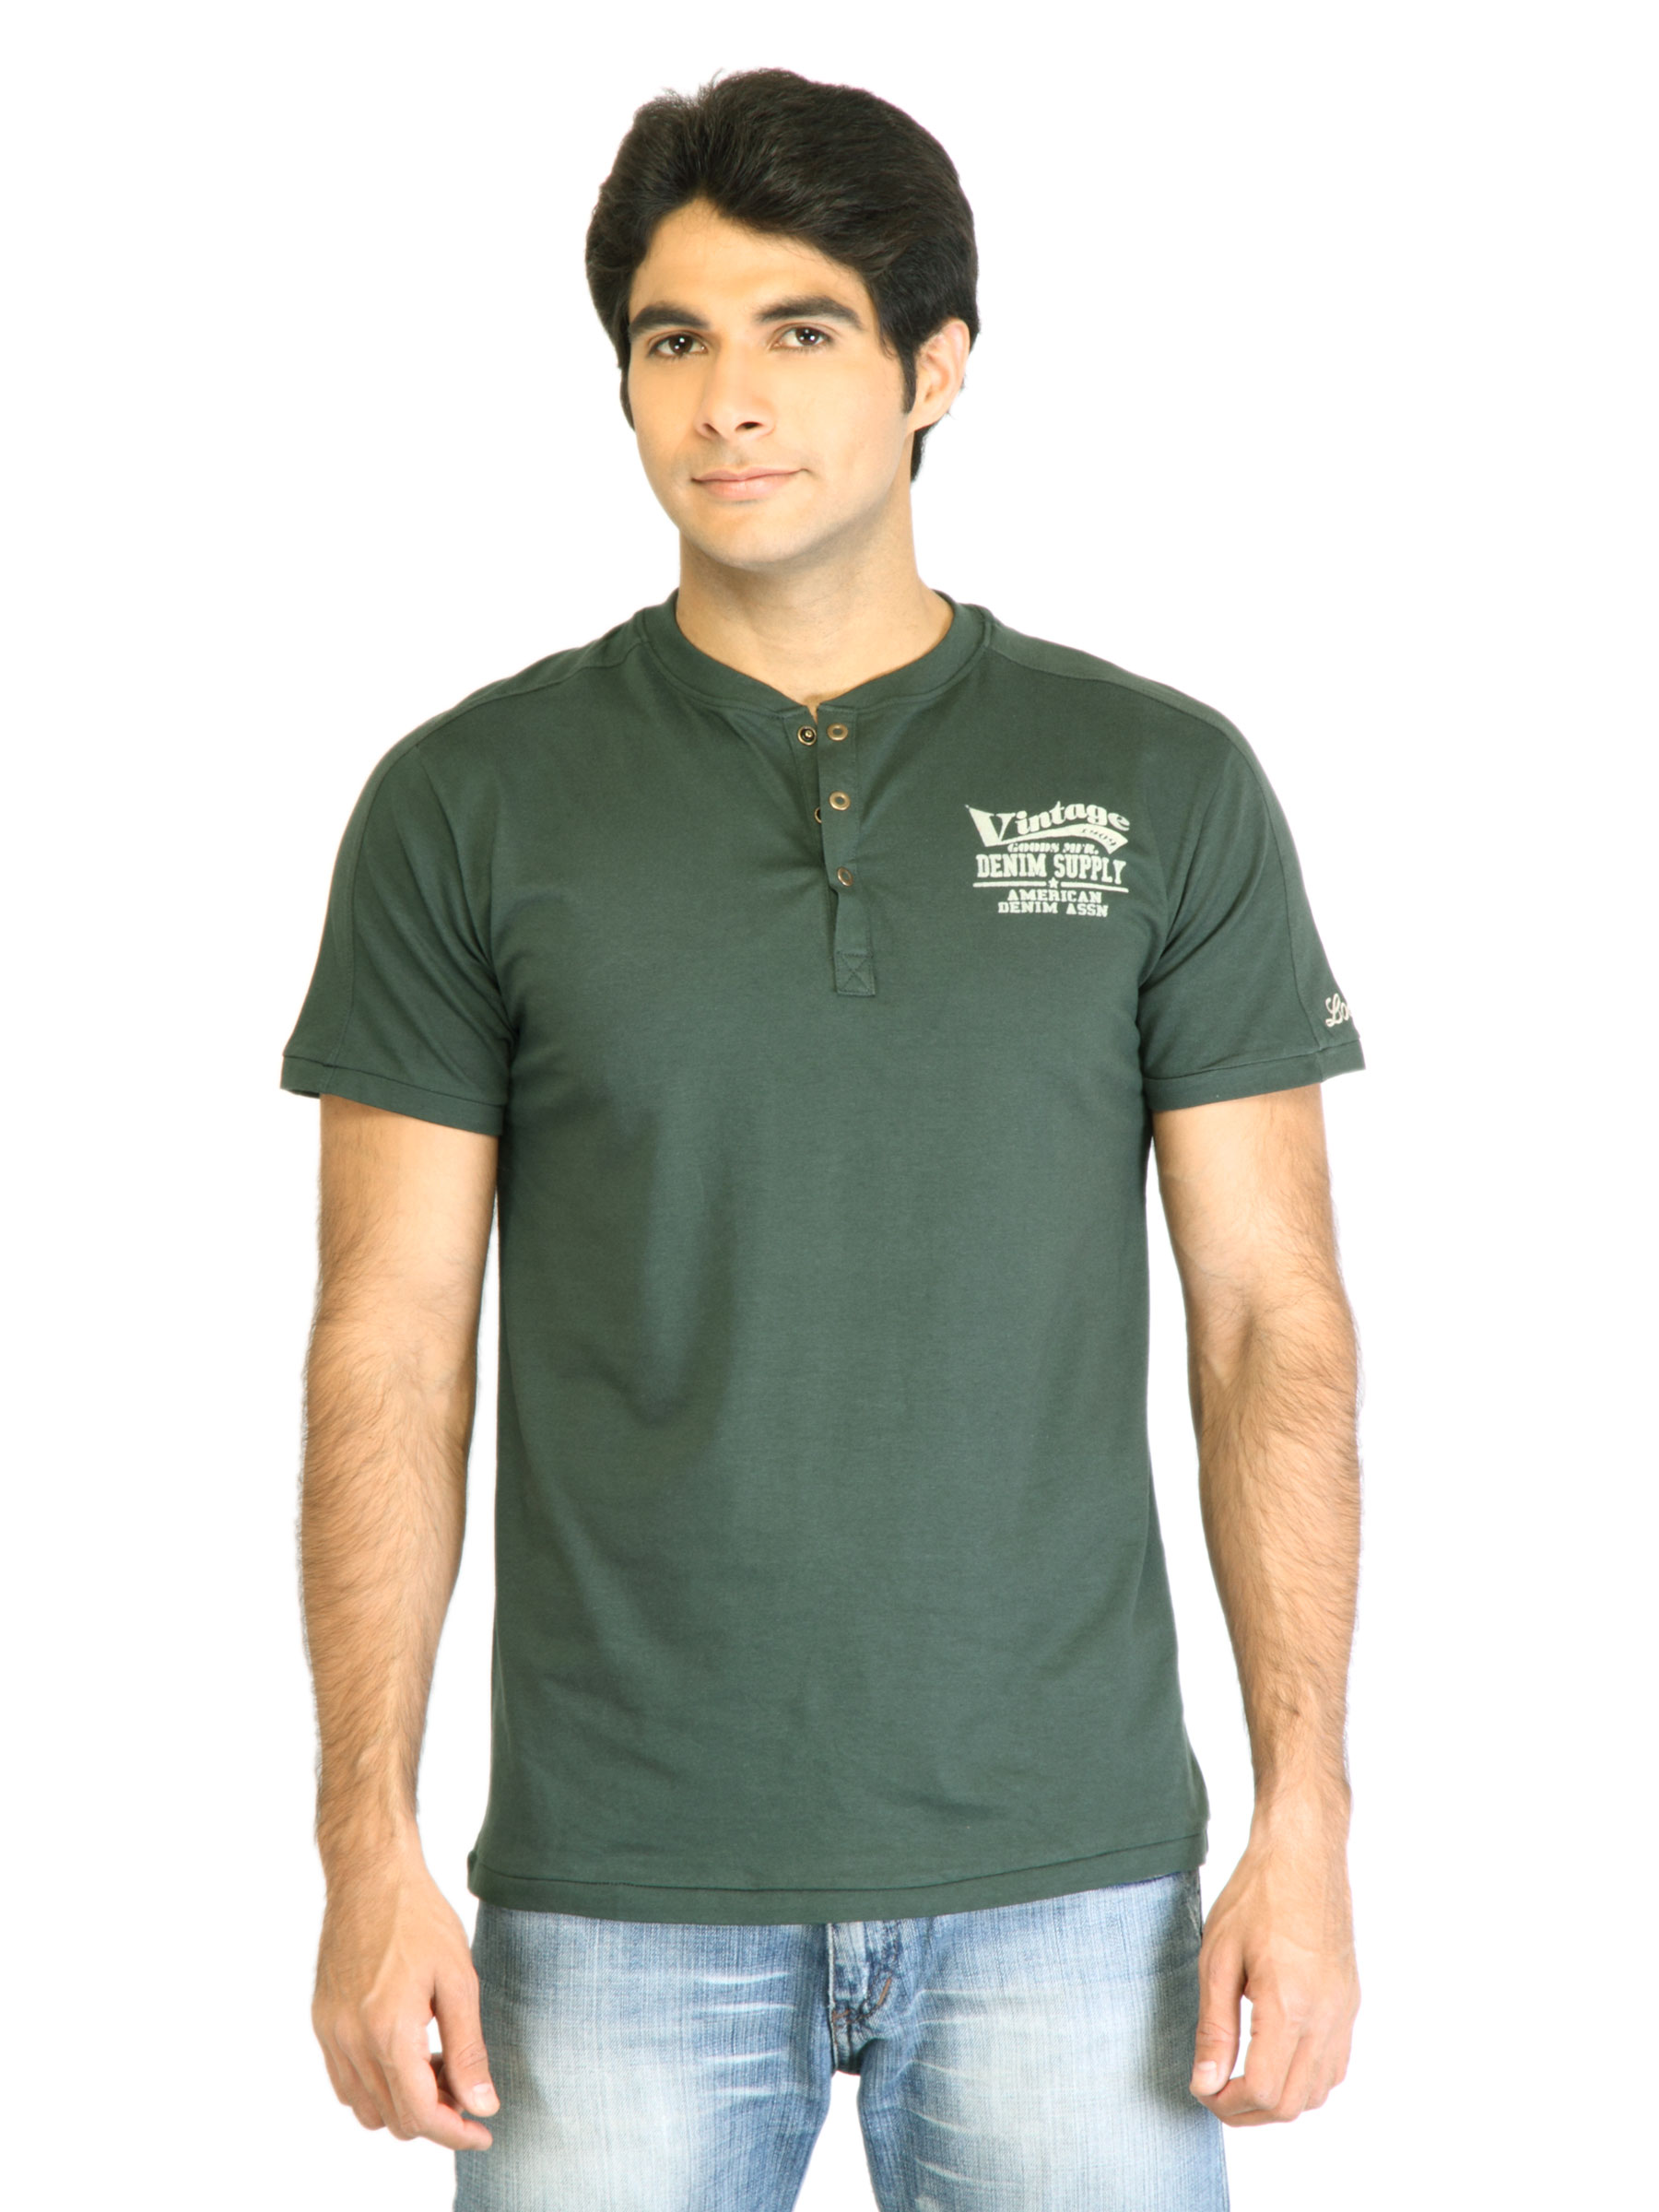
Locomotive Men Solid Forest Green TShirt
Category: Apparel / Topwear / Tshirts
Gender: Men
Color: Green
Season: Fall 2011
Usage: Casual